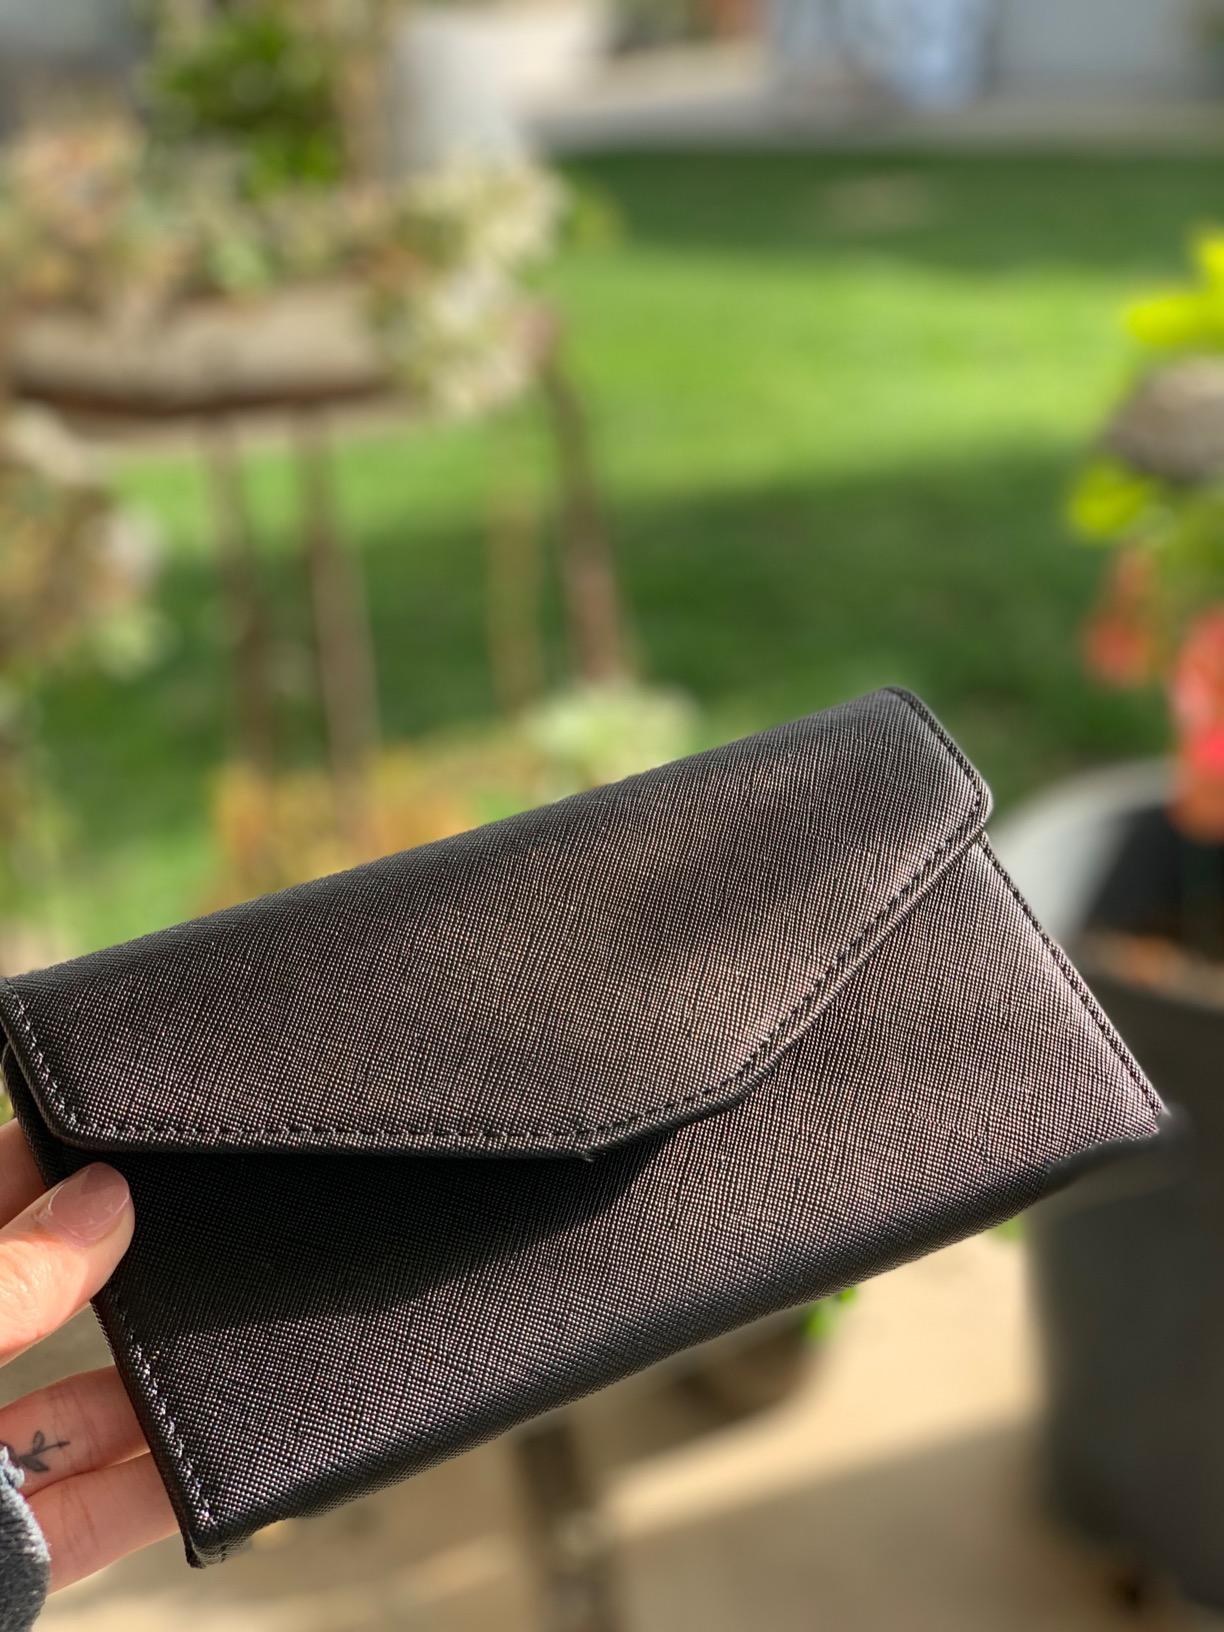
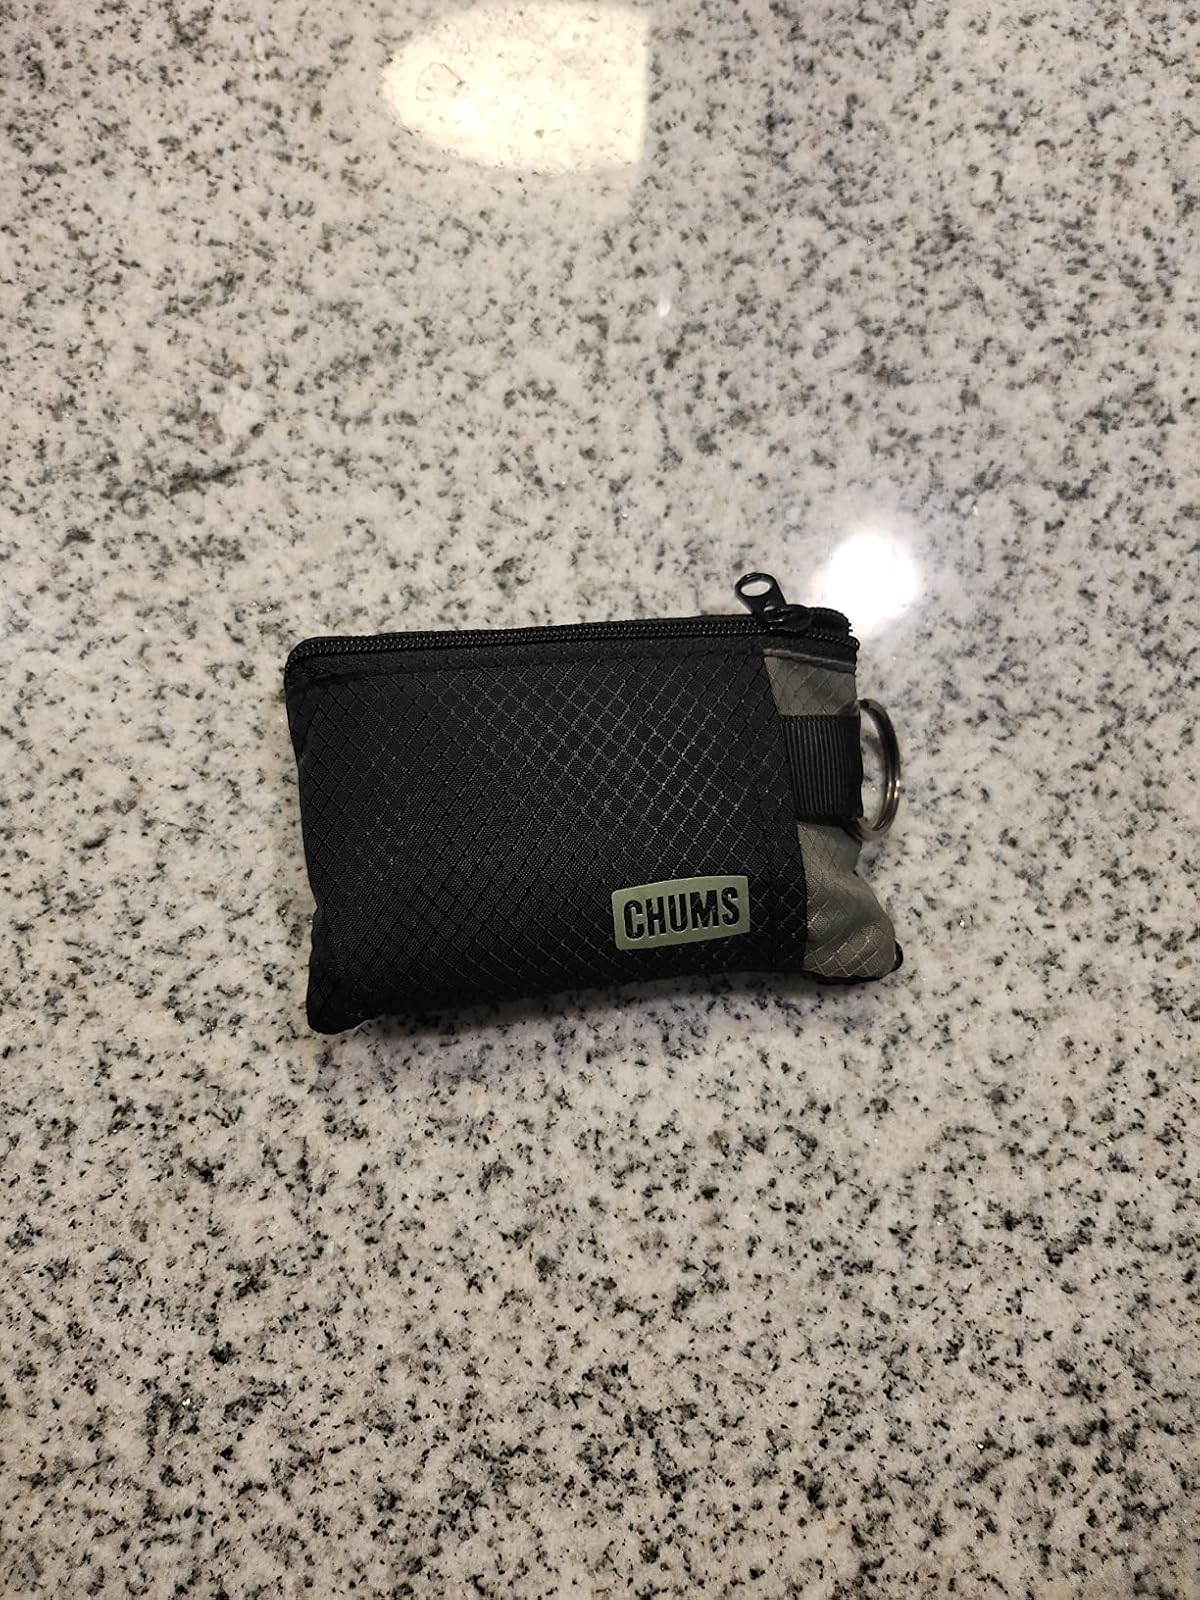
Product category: accessories_wallet
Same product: no